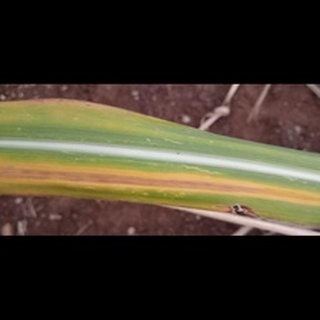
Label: sugarcane_yellow_leaf_disease